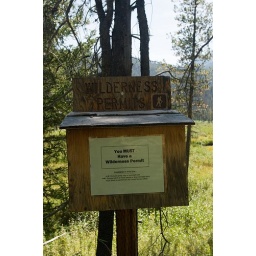
Wilderness sign in box at Fishhook Meadow